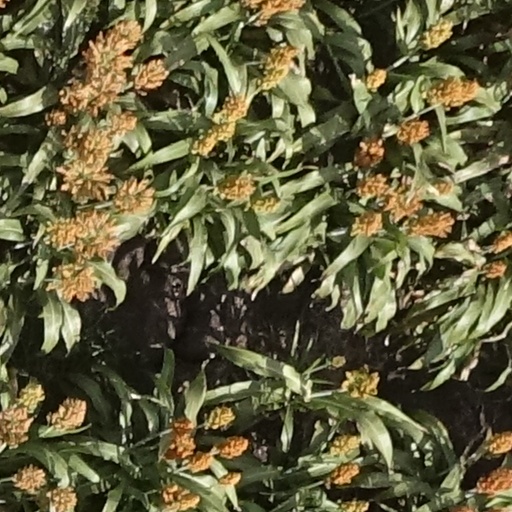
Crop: sorghum